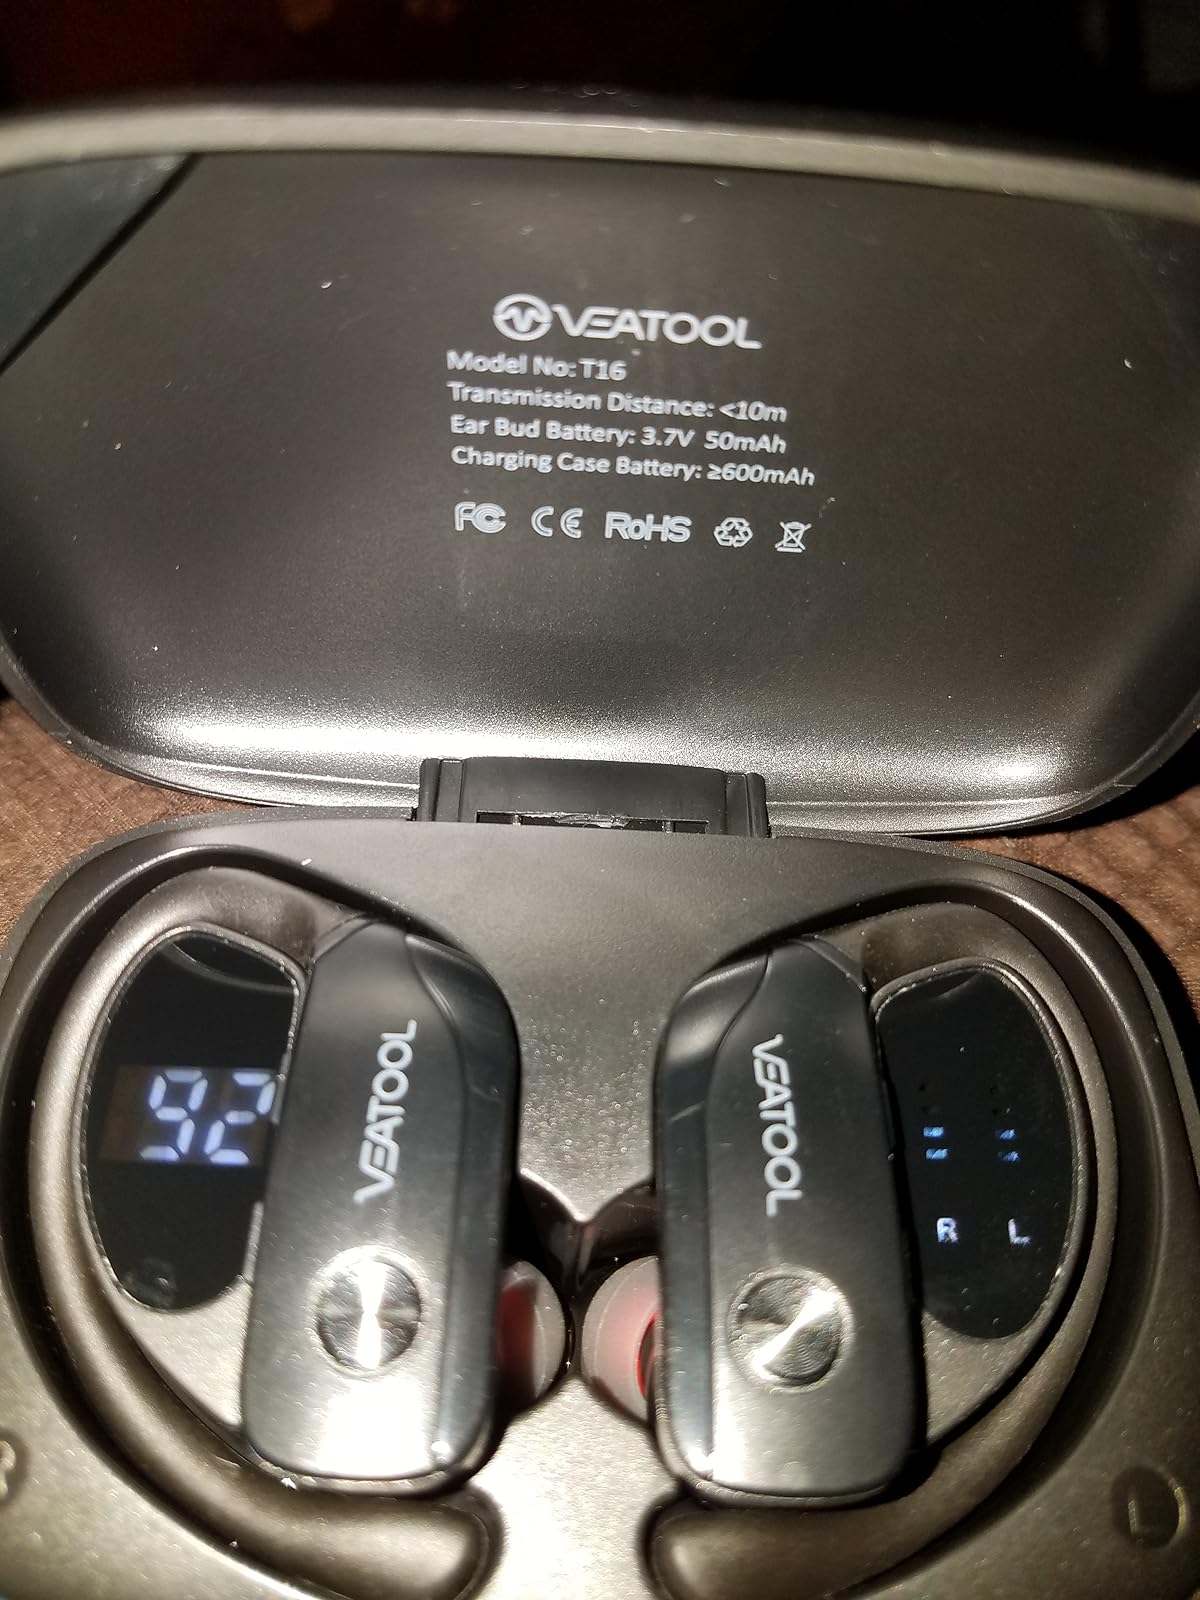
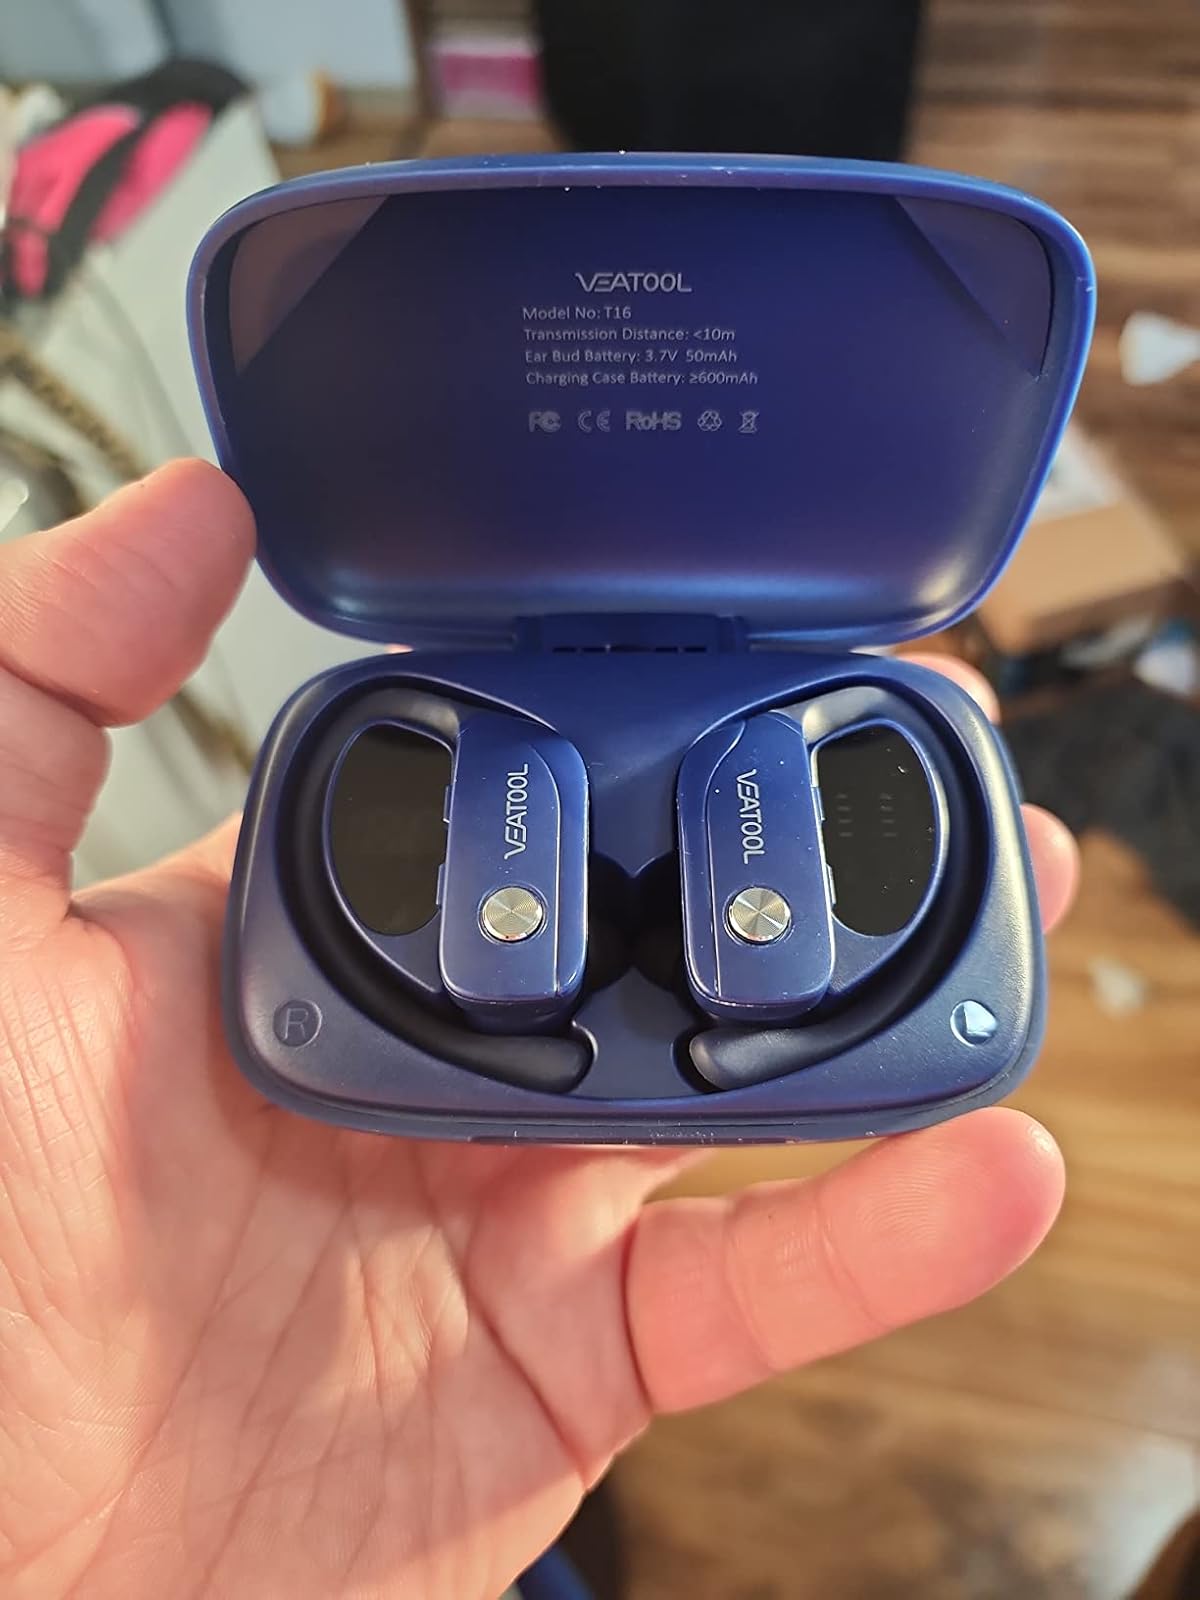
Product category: earbuds
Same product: no